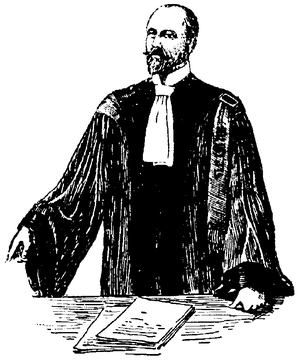
Advokat
Fransk advokatkappe
Advokat eller sagfører betegner en jurist, der på baggrund af en særlig beskikkelse udøver juridisk rådgivningsvirksomhed og har eneret til at føre retssager for andre.